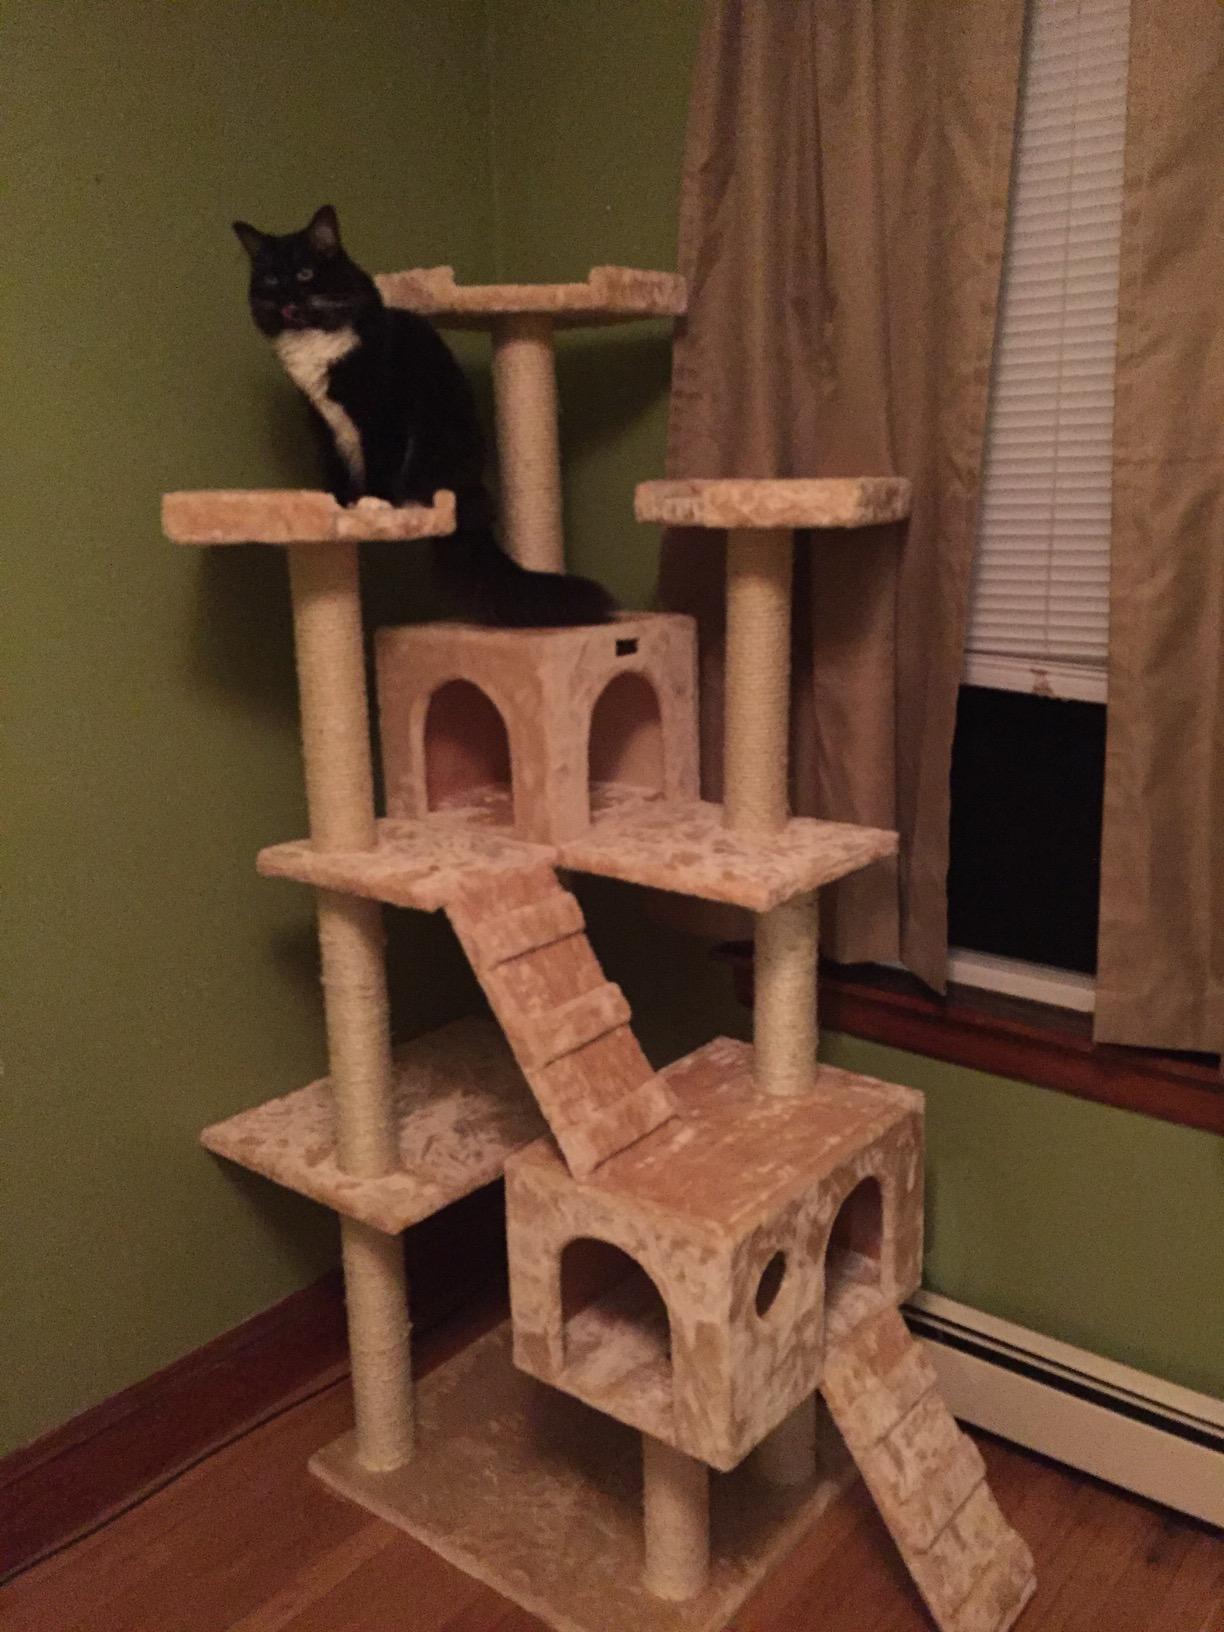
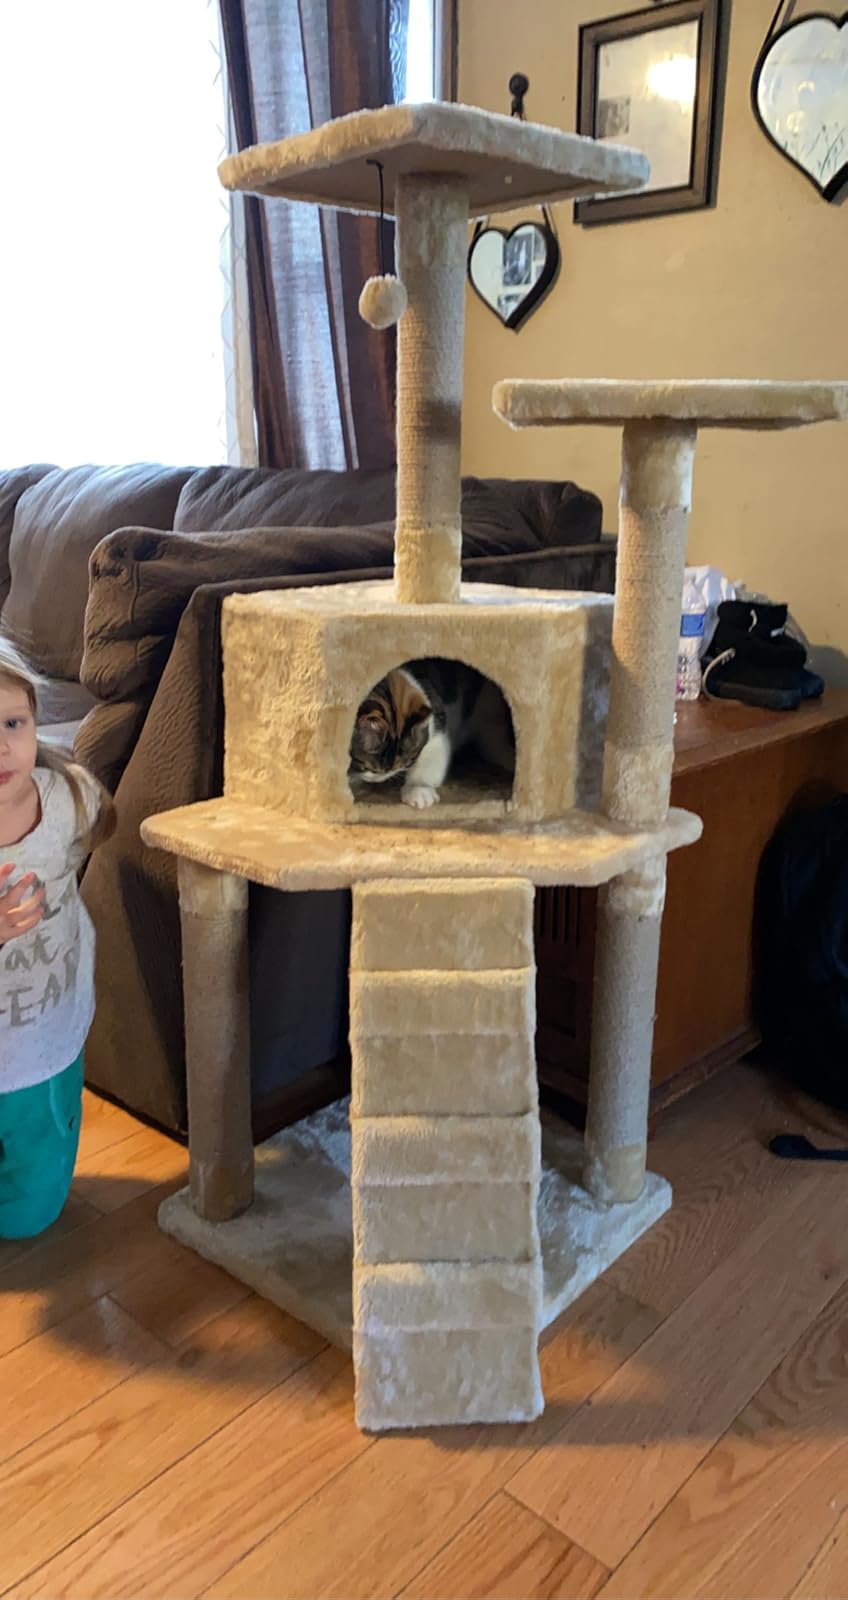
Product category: items_cat tree
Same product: no